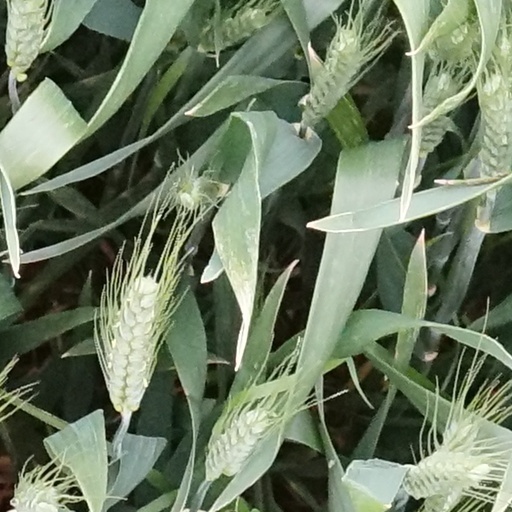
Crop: wheat